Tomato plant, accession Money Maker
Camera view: vertical (180 deg); turntable rotation: 180 degrees
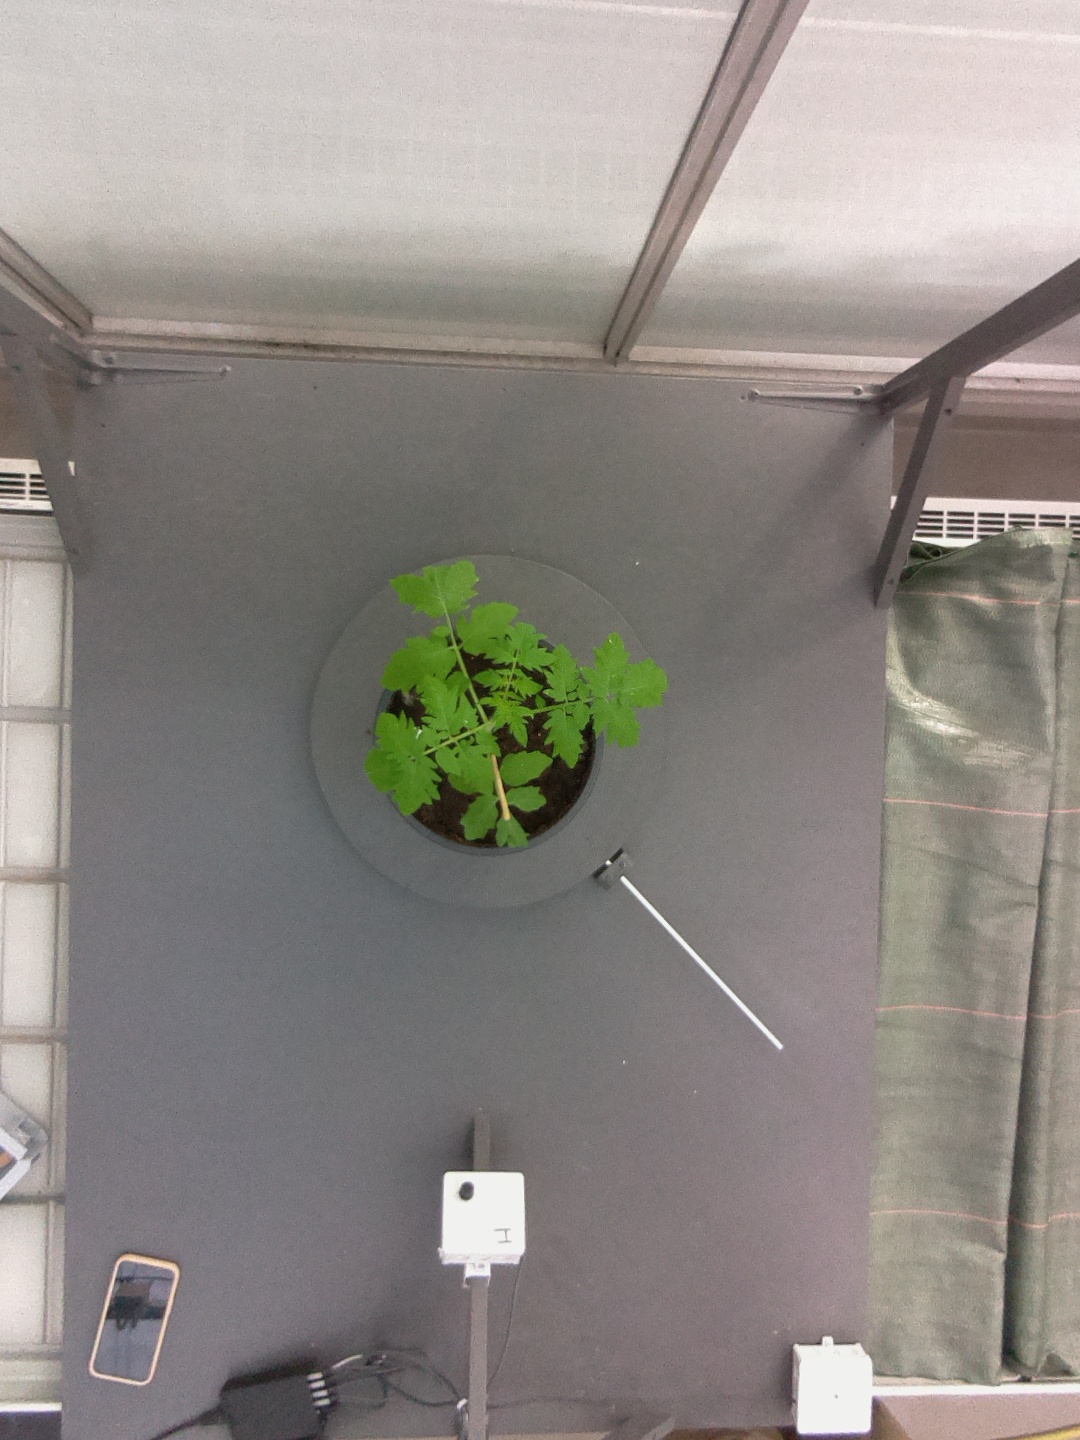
BBCH growth stage 13: 6 of true leaves visible